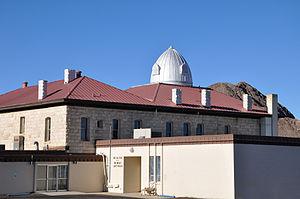
Le comté de Nye est situé dans l’État du Nevada. Selon le recensement de 2010, sa population s’élève à 43 946 habitants. La plus grande ville du comté est Pahrump mais son siège est Tonopah.